Albany Park, Chicago

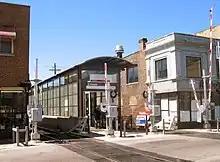
Kedzie Station

By 1930, the population of the neighborhood reached 55,000, and many schools, religious institutions, and parks opened. Haugan Elementary School became the biggest elementary school in the city and Roosevelt High School's overcrowding led to Von Steuben Elementary being converted into a high school. Residents began moving to northern suburbs after World War II and the population declined quickly, leaving many stores uninhabited and properties empty. It wasn't until the 1970s, when a new immigration wave from Asia (mainly Korea) and Central America began to increase the population again. Today, Albany Park is the most diverse neighborhood in the city, and one of the most diverse in the entire country.